Tours

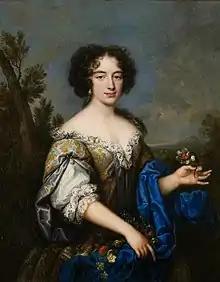
Louise de la Vallière, 17th century

Today, with extensive rail (including TGV) and "autoroute" connections linking to the rest of the country, Tours is a jumping-off point for tourist visits to the Loire Valley and the royal châteaux.